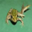
Label: frog